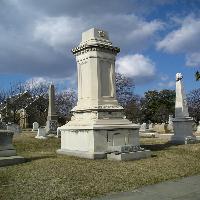
Weather: sun or clear